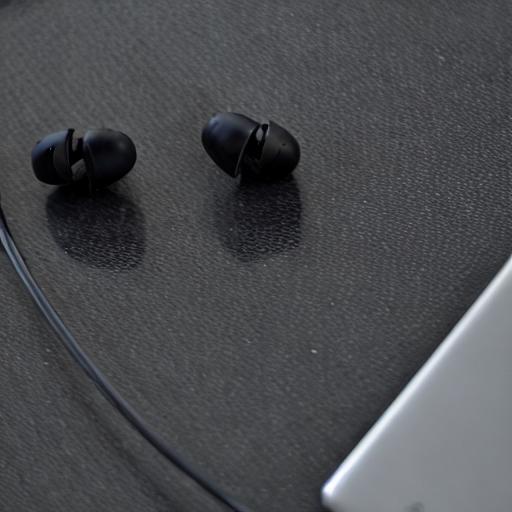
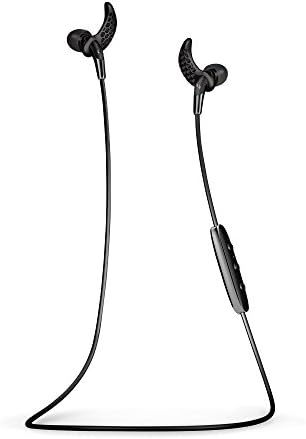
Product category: headphones
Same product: no